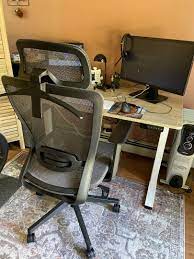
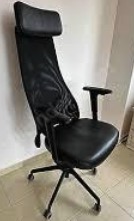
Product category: items_chair
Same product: no